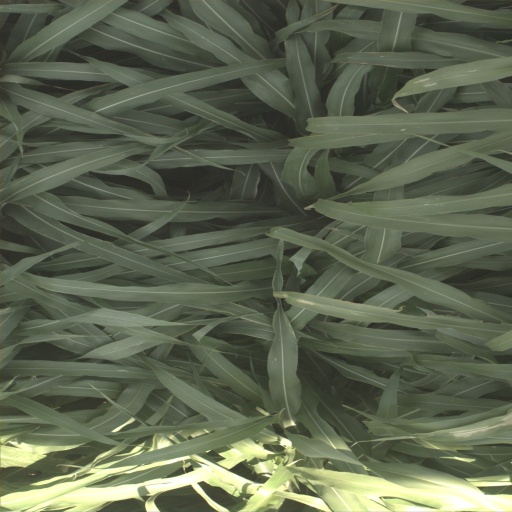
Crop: sorghum